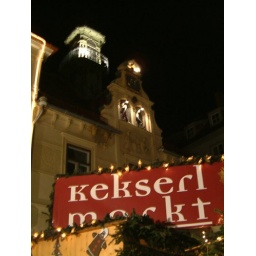
Town clock with market below